The Dome (Washington)

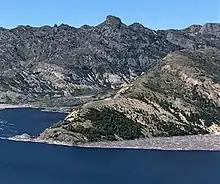
The Dome from SSE, beyond Spirit Lake

The Dome is located in the marine west coast climate zone of western North America. Most weather fronts originate in the Pacific Ocean, and travel northeast toward the Cascade Mountains. As fronts approach, they are forced upward by the peaks of the Cascade Range (Orographic lift), causing them to drop their moisture in the form of rain or snowfall onto the Cascades. As a result, the west side of the Cascades experiences high precipitation, especially during the winter months in the form of snowfall. During winter months, weather is usually cloudy, but due to high pressure systems over the Pacific Ocean that intensify during summer months, there is often little or no cloud cover during the summer. The months July through September offer the most favorable weather for viewing or climbing this peak.